Pigeon post

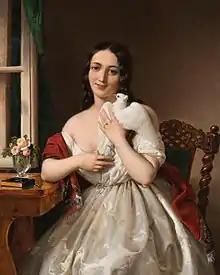
"Pigeon post" (1843 painting by Miklós Barabás)

Before the telegraph, this method of communication was used extensively in the financial field. The Dutch government established a civil and military system in Java and Sumatra early in the 19th century, the birds being obtained from Baghdad. In 1851, the German-born Paul Julius Reuter opened an office in the City of London which transmitted stock market quotations between London and Paris via the new Calais to Dover cable. Reuter had previously used pigeons to fly stock prices between Aachen and Brussels, a service that operated for a year until a gap in the telegraph link was closed.